Bina Devi

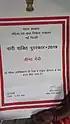
Bina Devi showing her award certificate

She has been involved in spreading digital literacy and trained 700 women in how to use a mobile phone funded by Tata Trusts. She has trained 2,500 farmers on SRI Method crop farming and supported the formulation of self help groups.